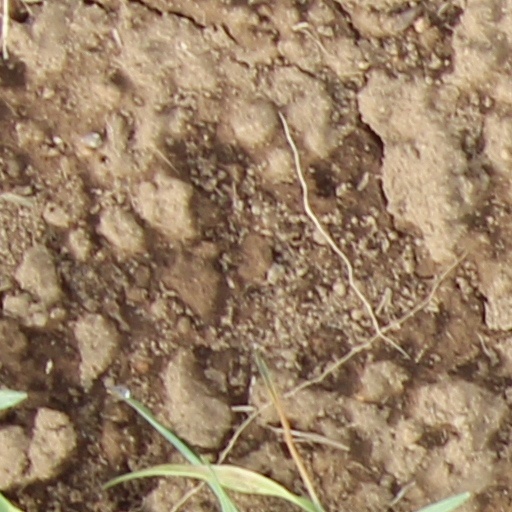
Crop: wheat